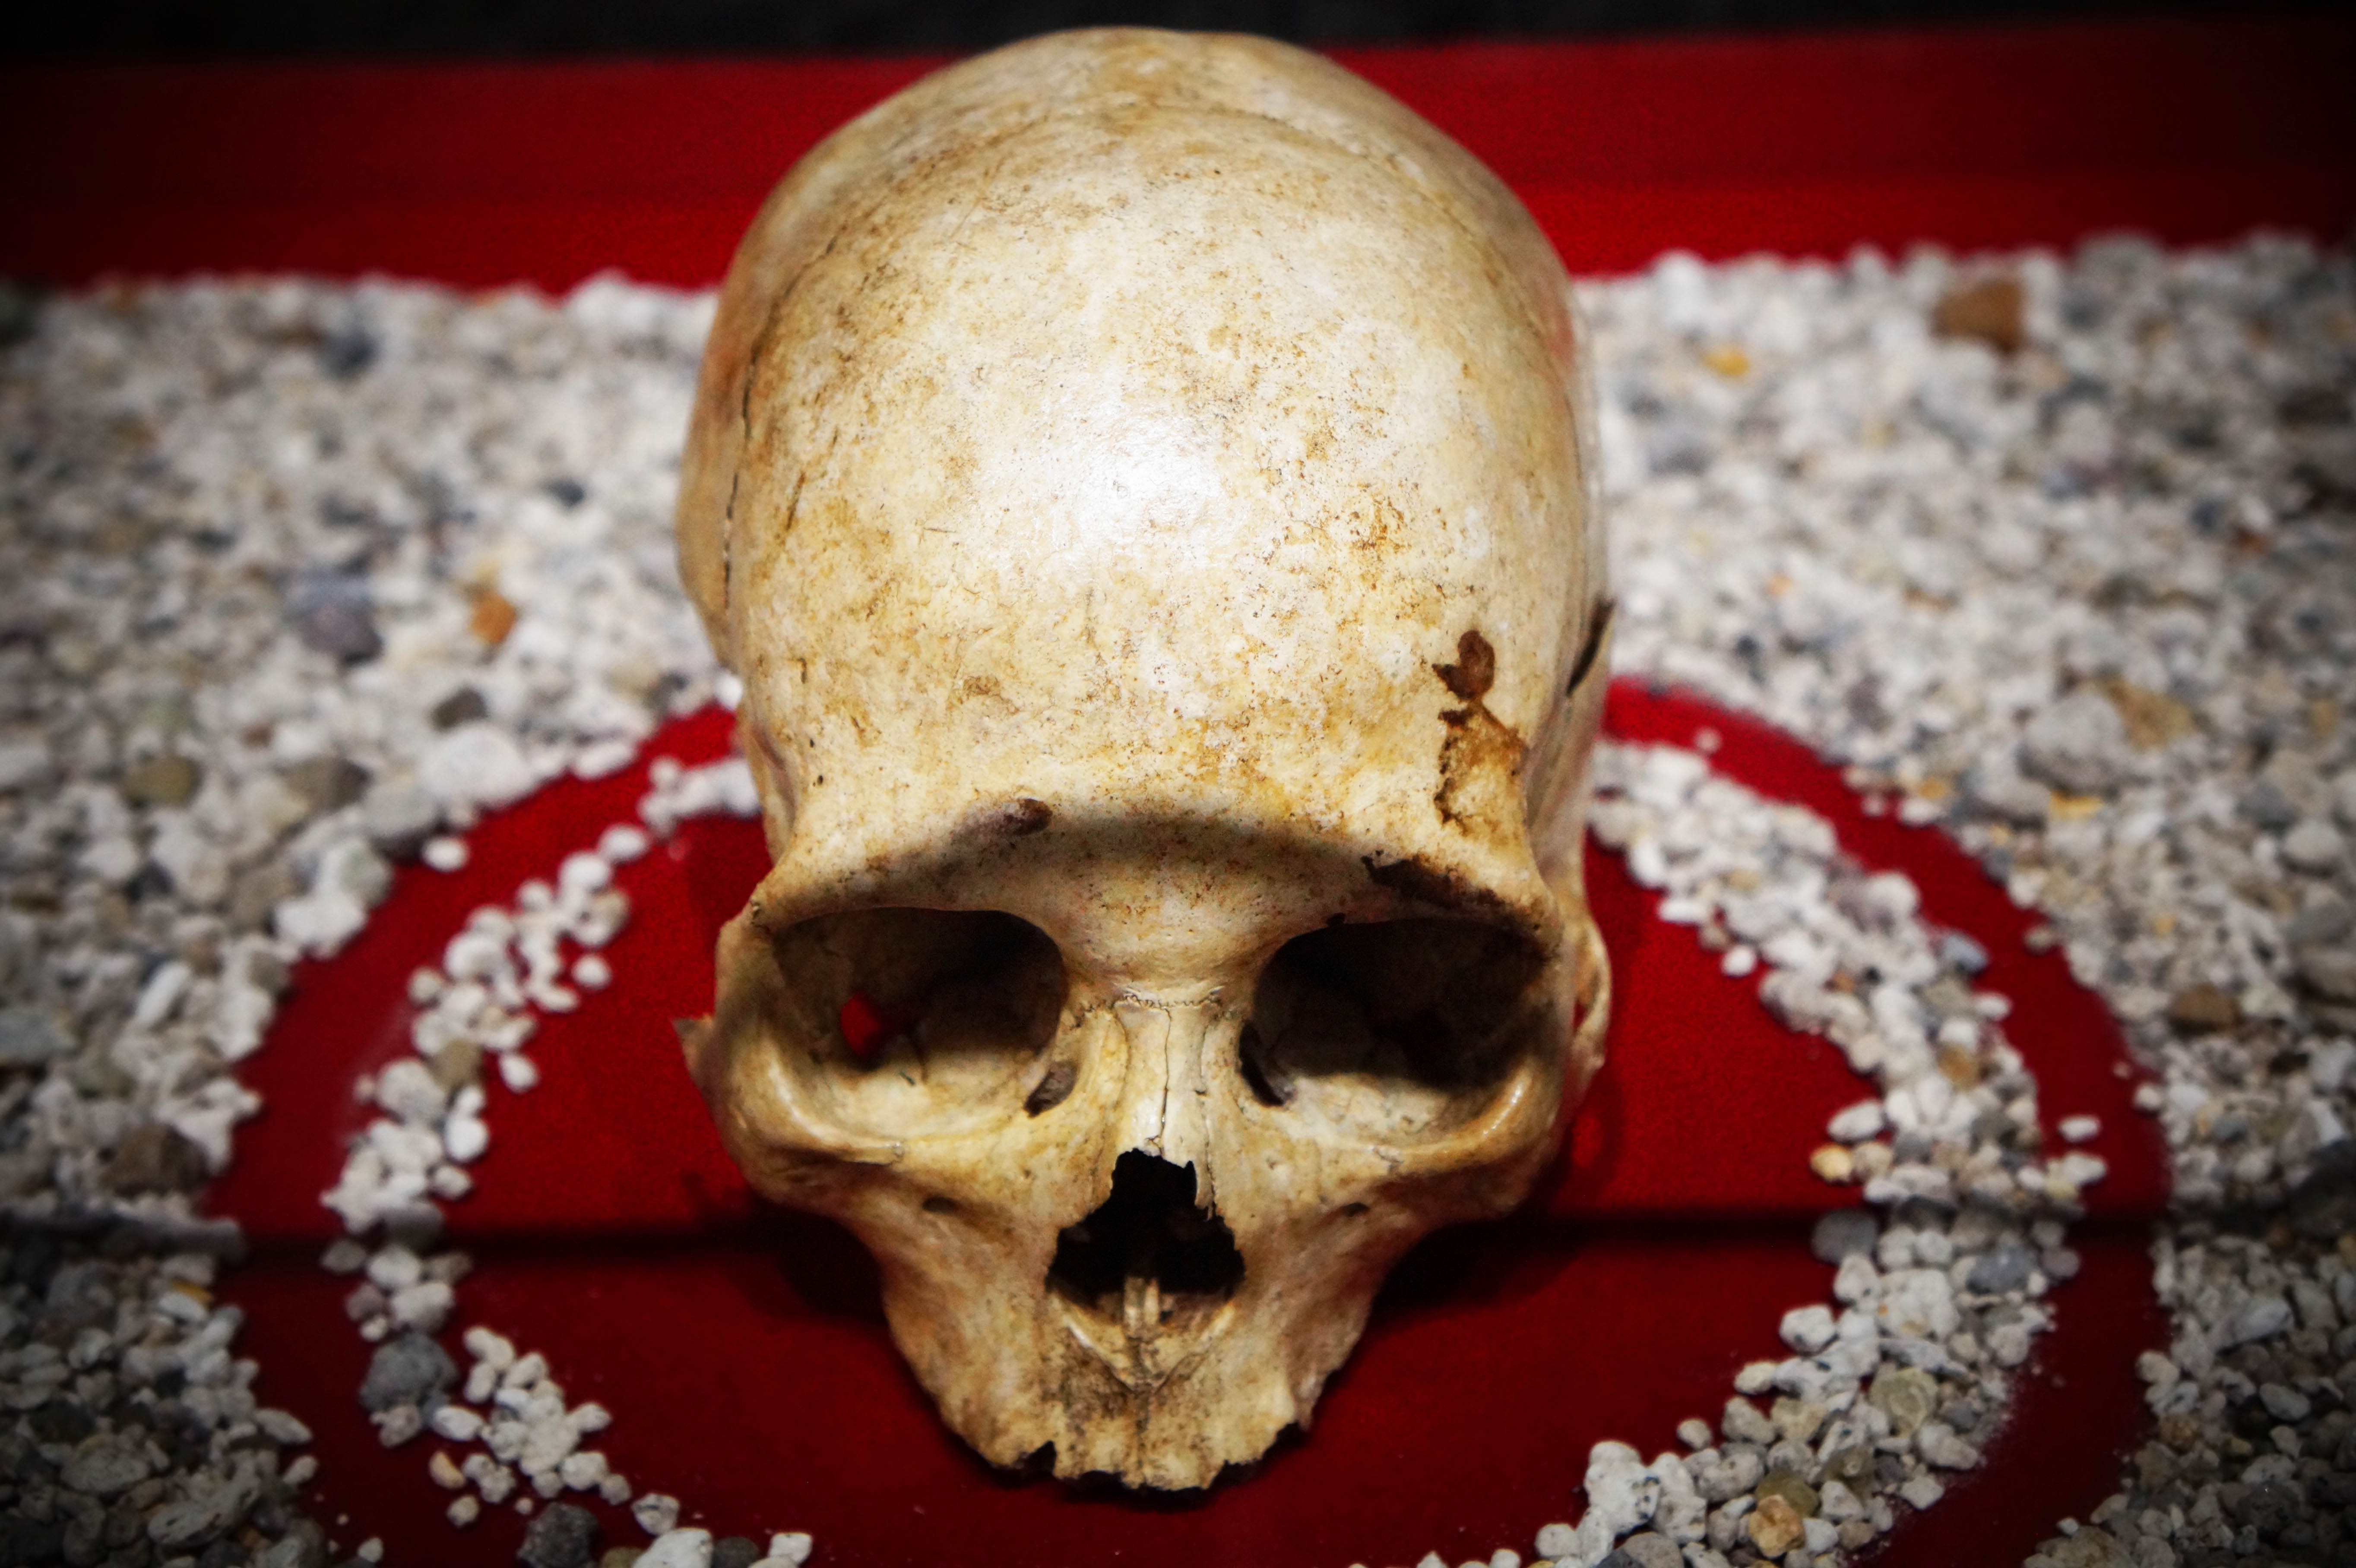
biology, skull, bone, anthropology, head, ornaments